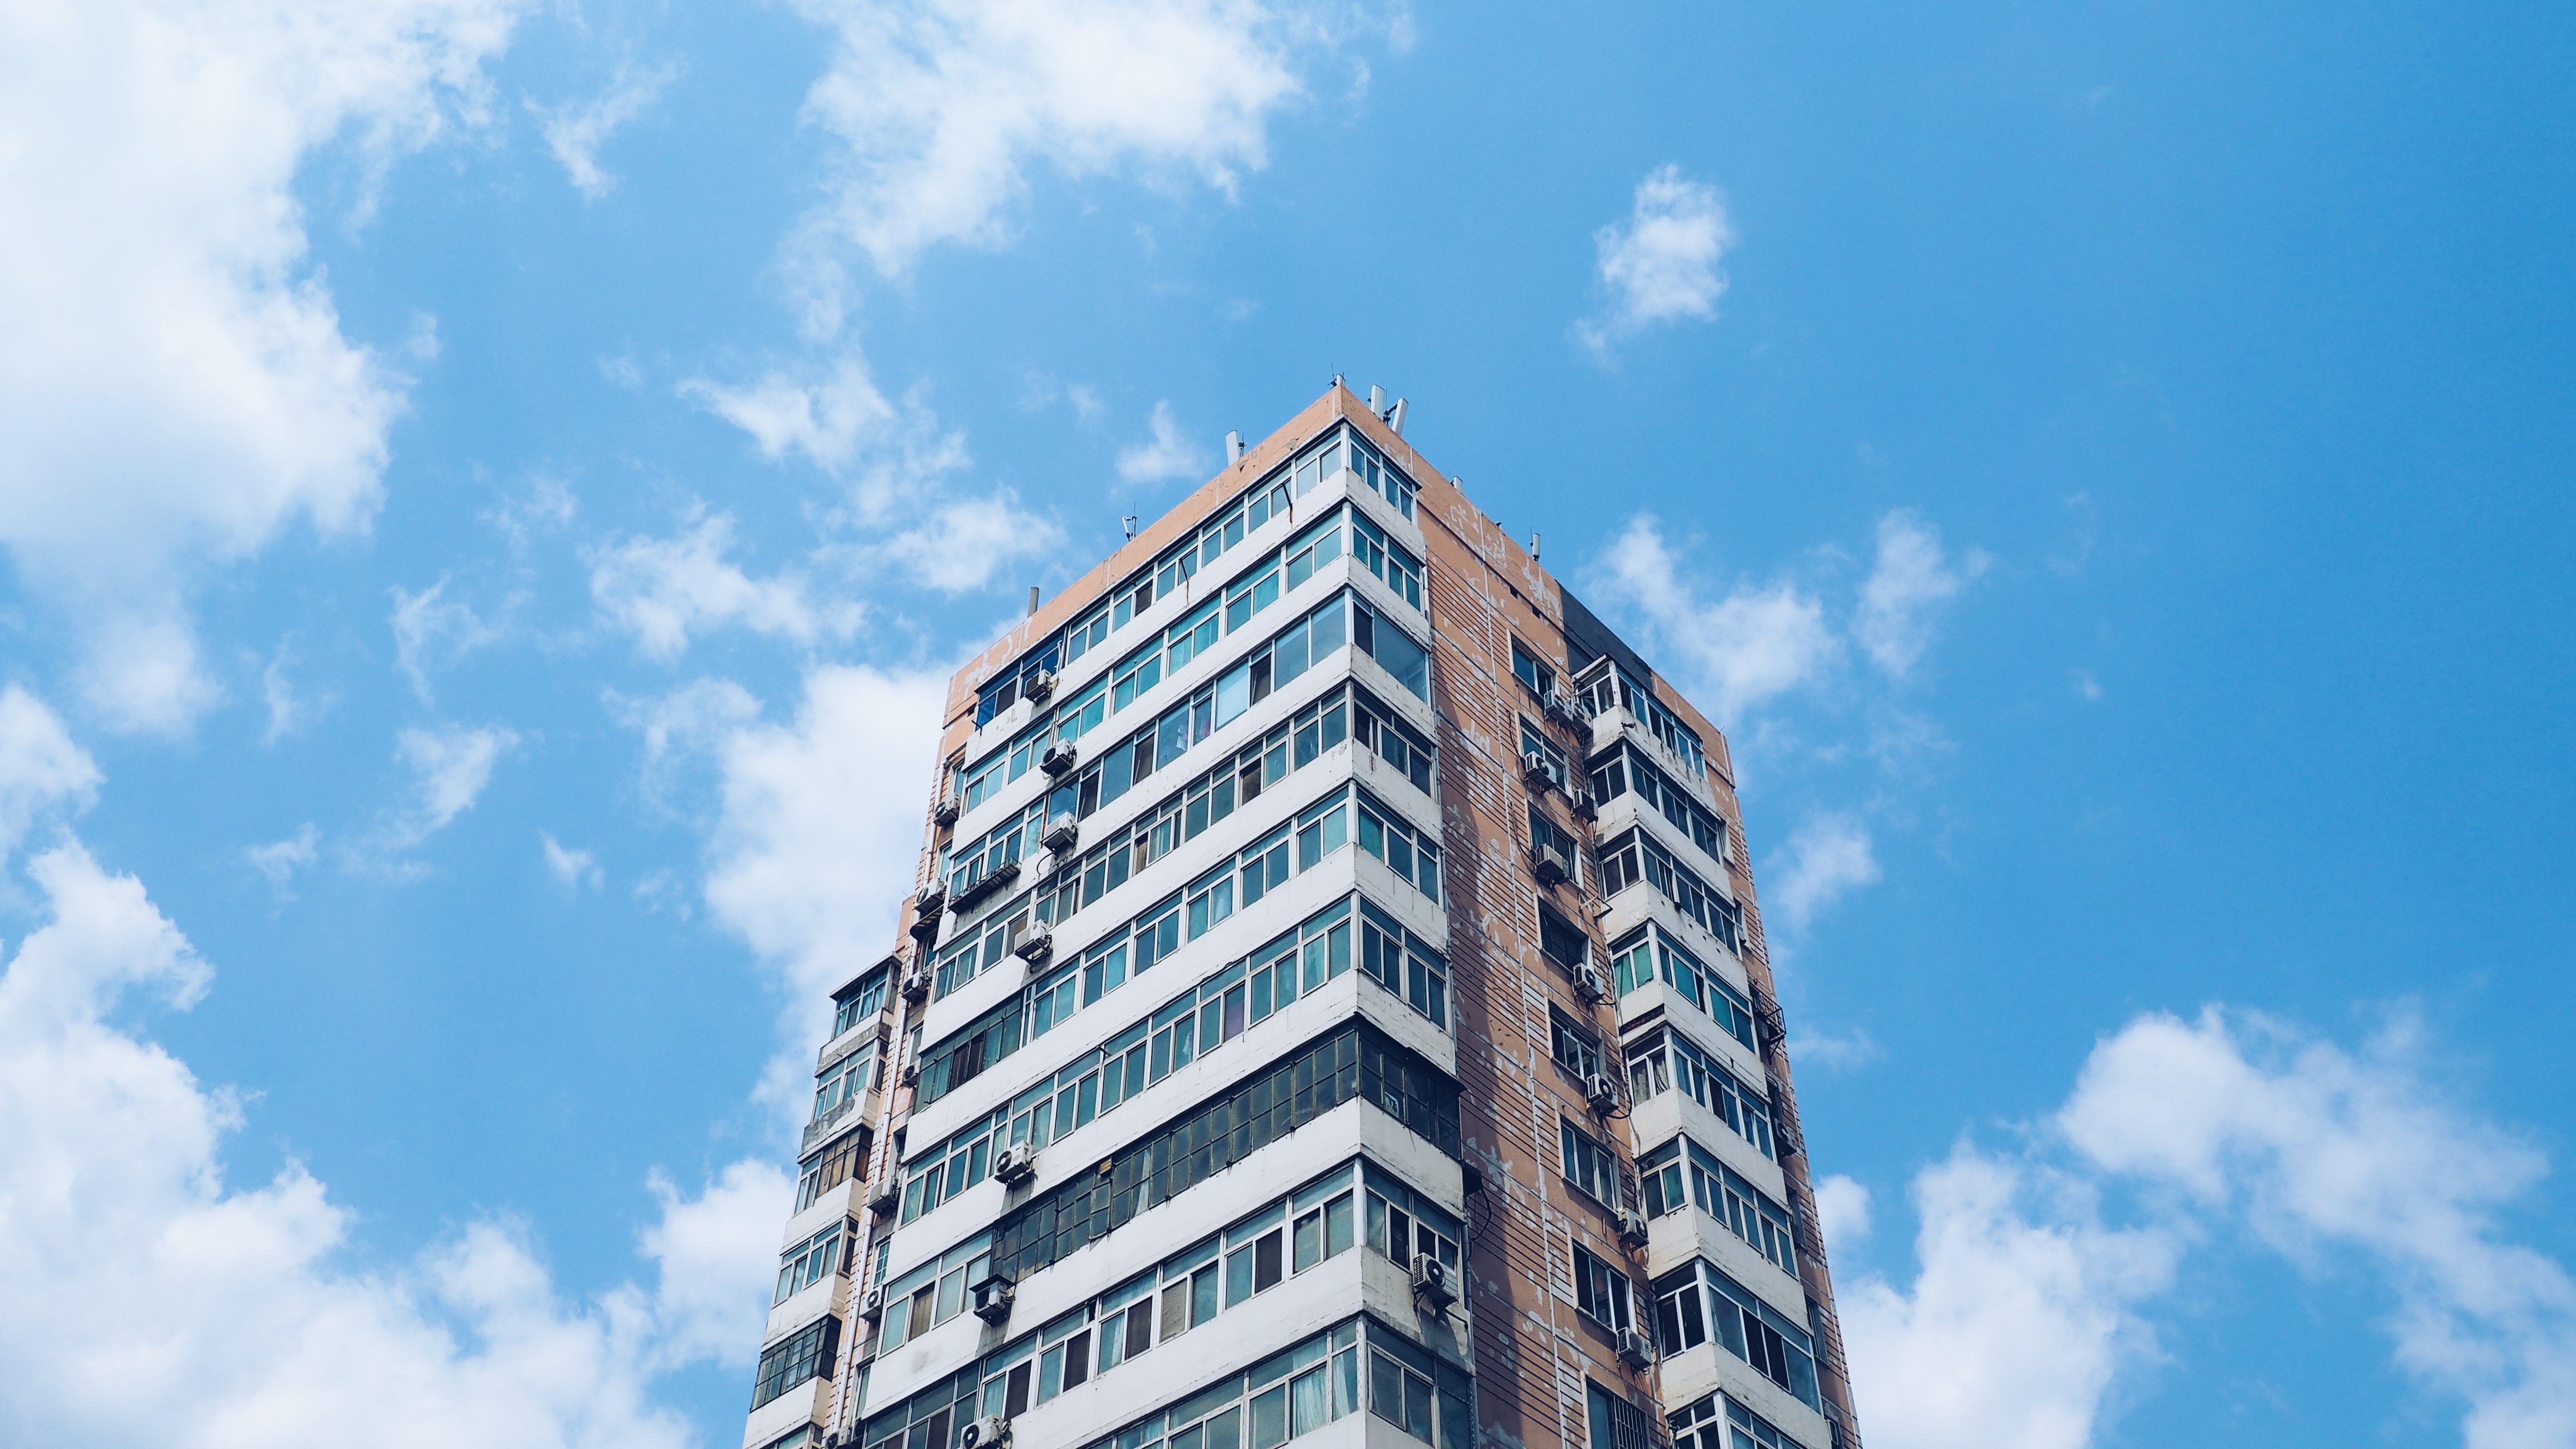
cloud, architecture, sky, building, skyscraper, cityscape, downtown, tower, landmark, facade, blue, apartment, tower block, metropolis, condominium, neighbourhood, urban area, residential area, metropolitan area